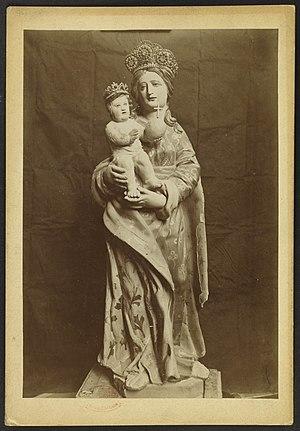
Eglise Saint-Martin de Génissac